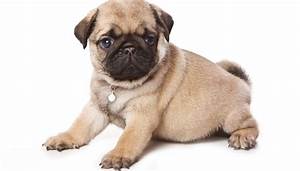
Label: cane